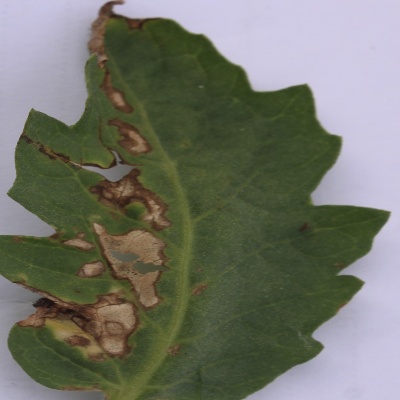
Crop: Tomato
Condition: septoria leaf spot